Goethe-Institut, New York

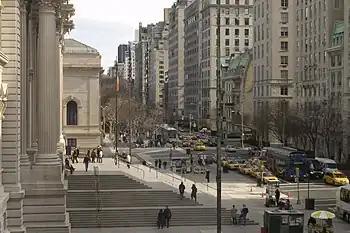
Goethe-Institut, New York (former location)

The Goethe-Institut New York is an organization that is located at 30 Irving Place in Manhattan, New York City. The organization is part of the worldwide Goethe-Institut non-profit association. It fosters cultural cooperation and promotes German language learning by offering the public opportunities to interact with themes and questions relevant to German culture and society.